Paraguayan War

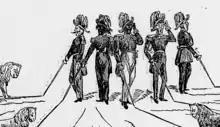
Racist cartoon in Paraguayan military newspaper

Steven Pinker wrote that, assuming a death rate of over 60% of the Paraguayan population, this war was proportionally one of the most destructive in modern times for any nation state.